Choctaw Nation of Oklahoma

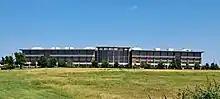
Choctaw Nation Headquarters

The Choctaw Nation of Oklahoma's reservation covers , encompassing eight whole counties and parts of five counties in Southeastern Oklahoma: